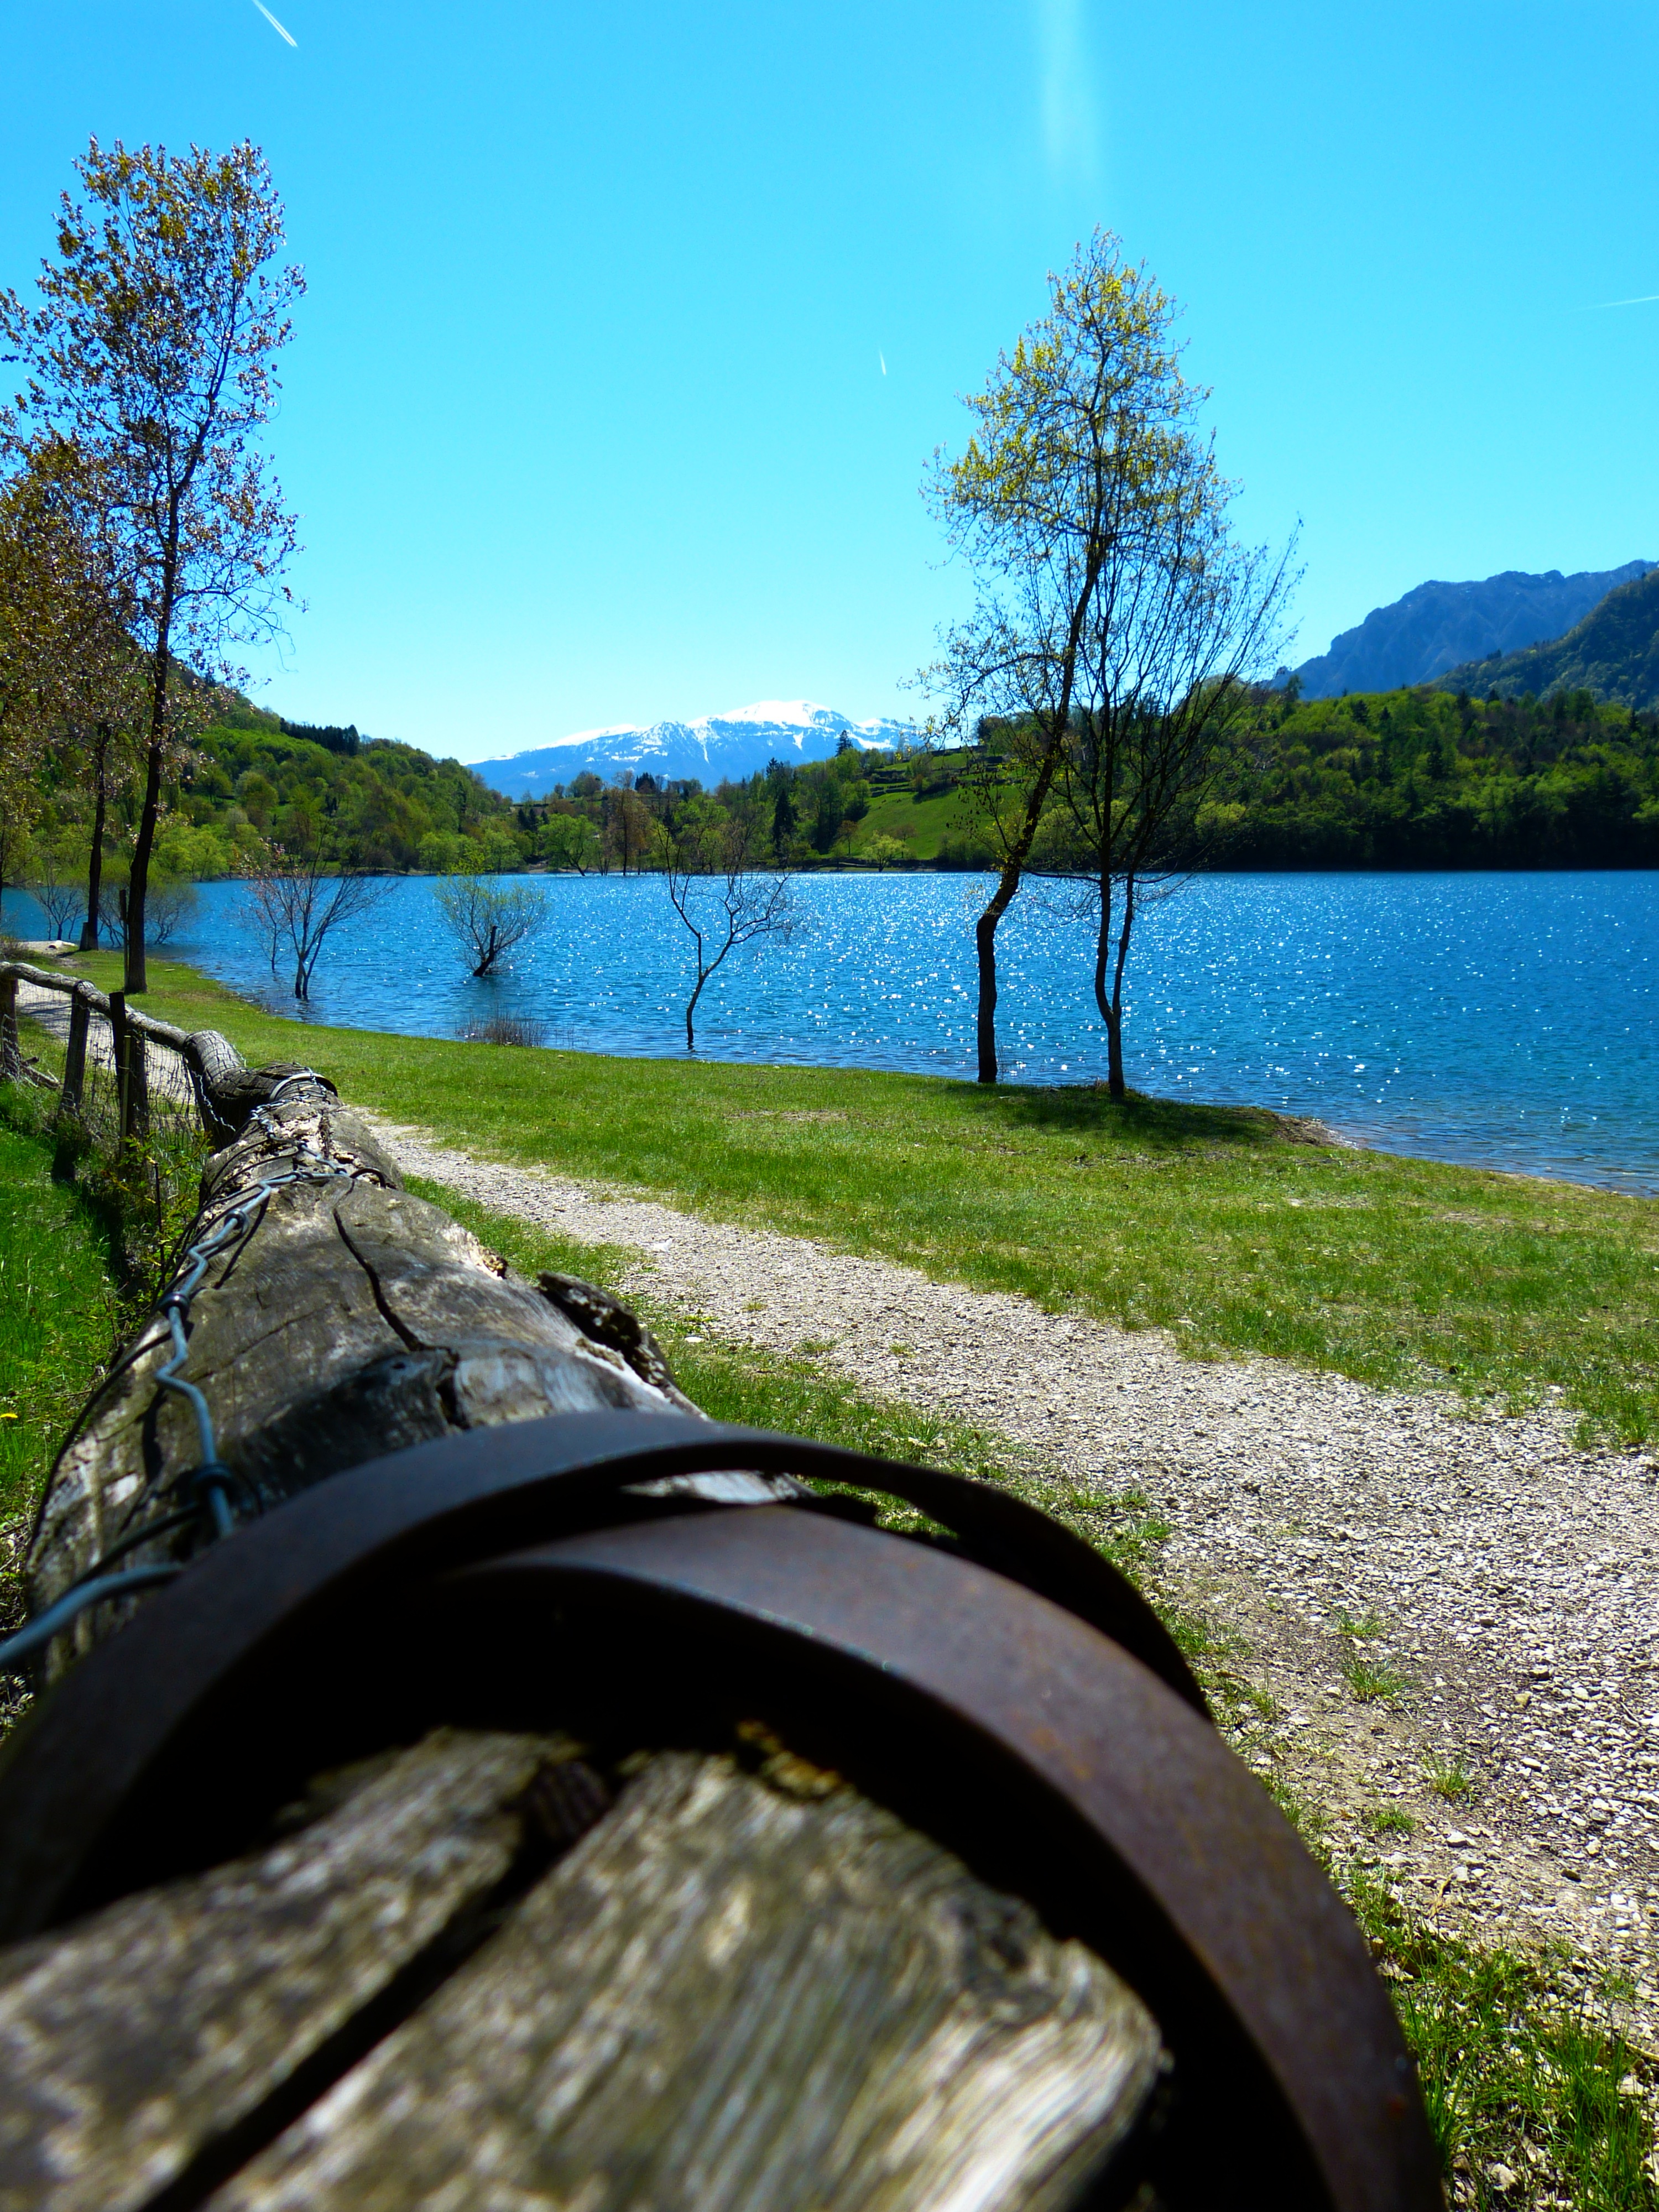
landscape, tree, water, nature, grass, wood, trail, lake, river, railing, reflection, vehicle, italy, reservoir, leisure, waterway, body of water, trees, sunny, mountains, promenade, away, tenno lake, lago di tenno, woody plant